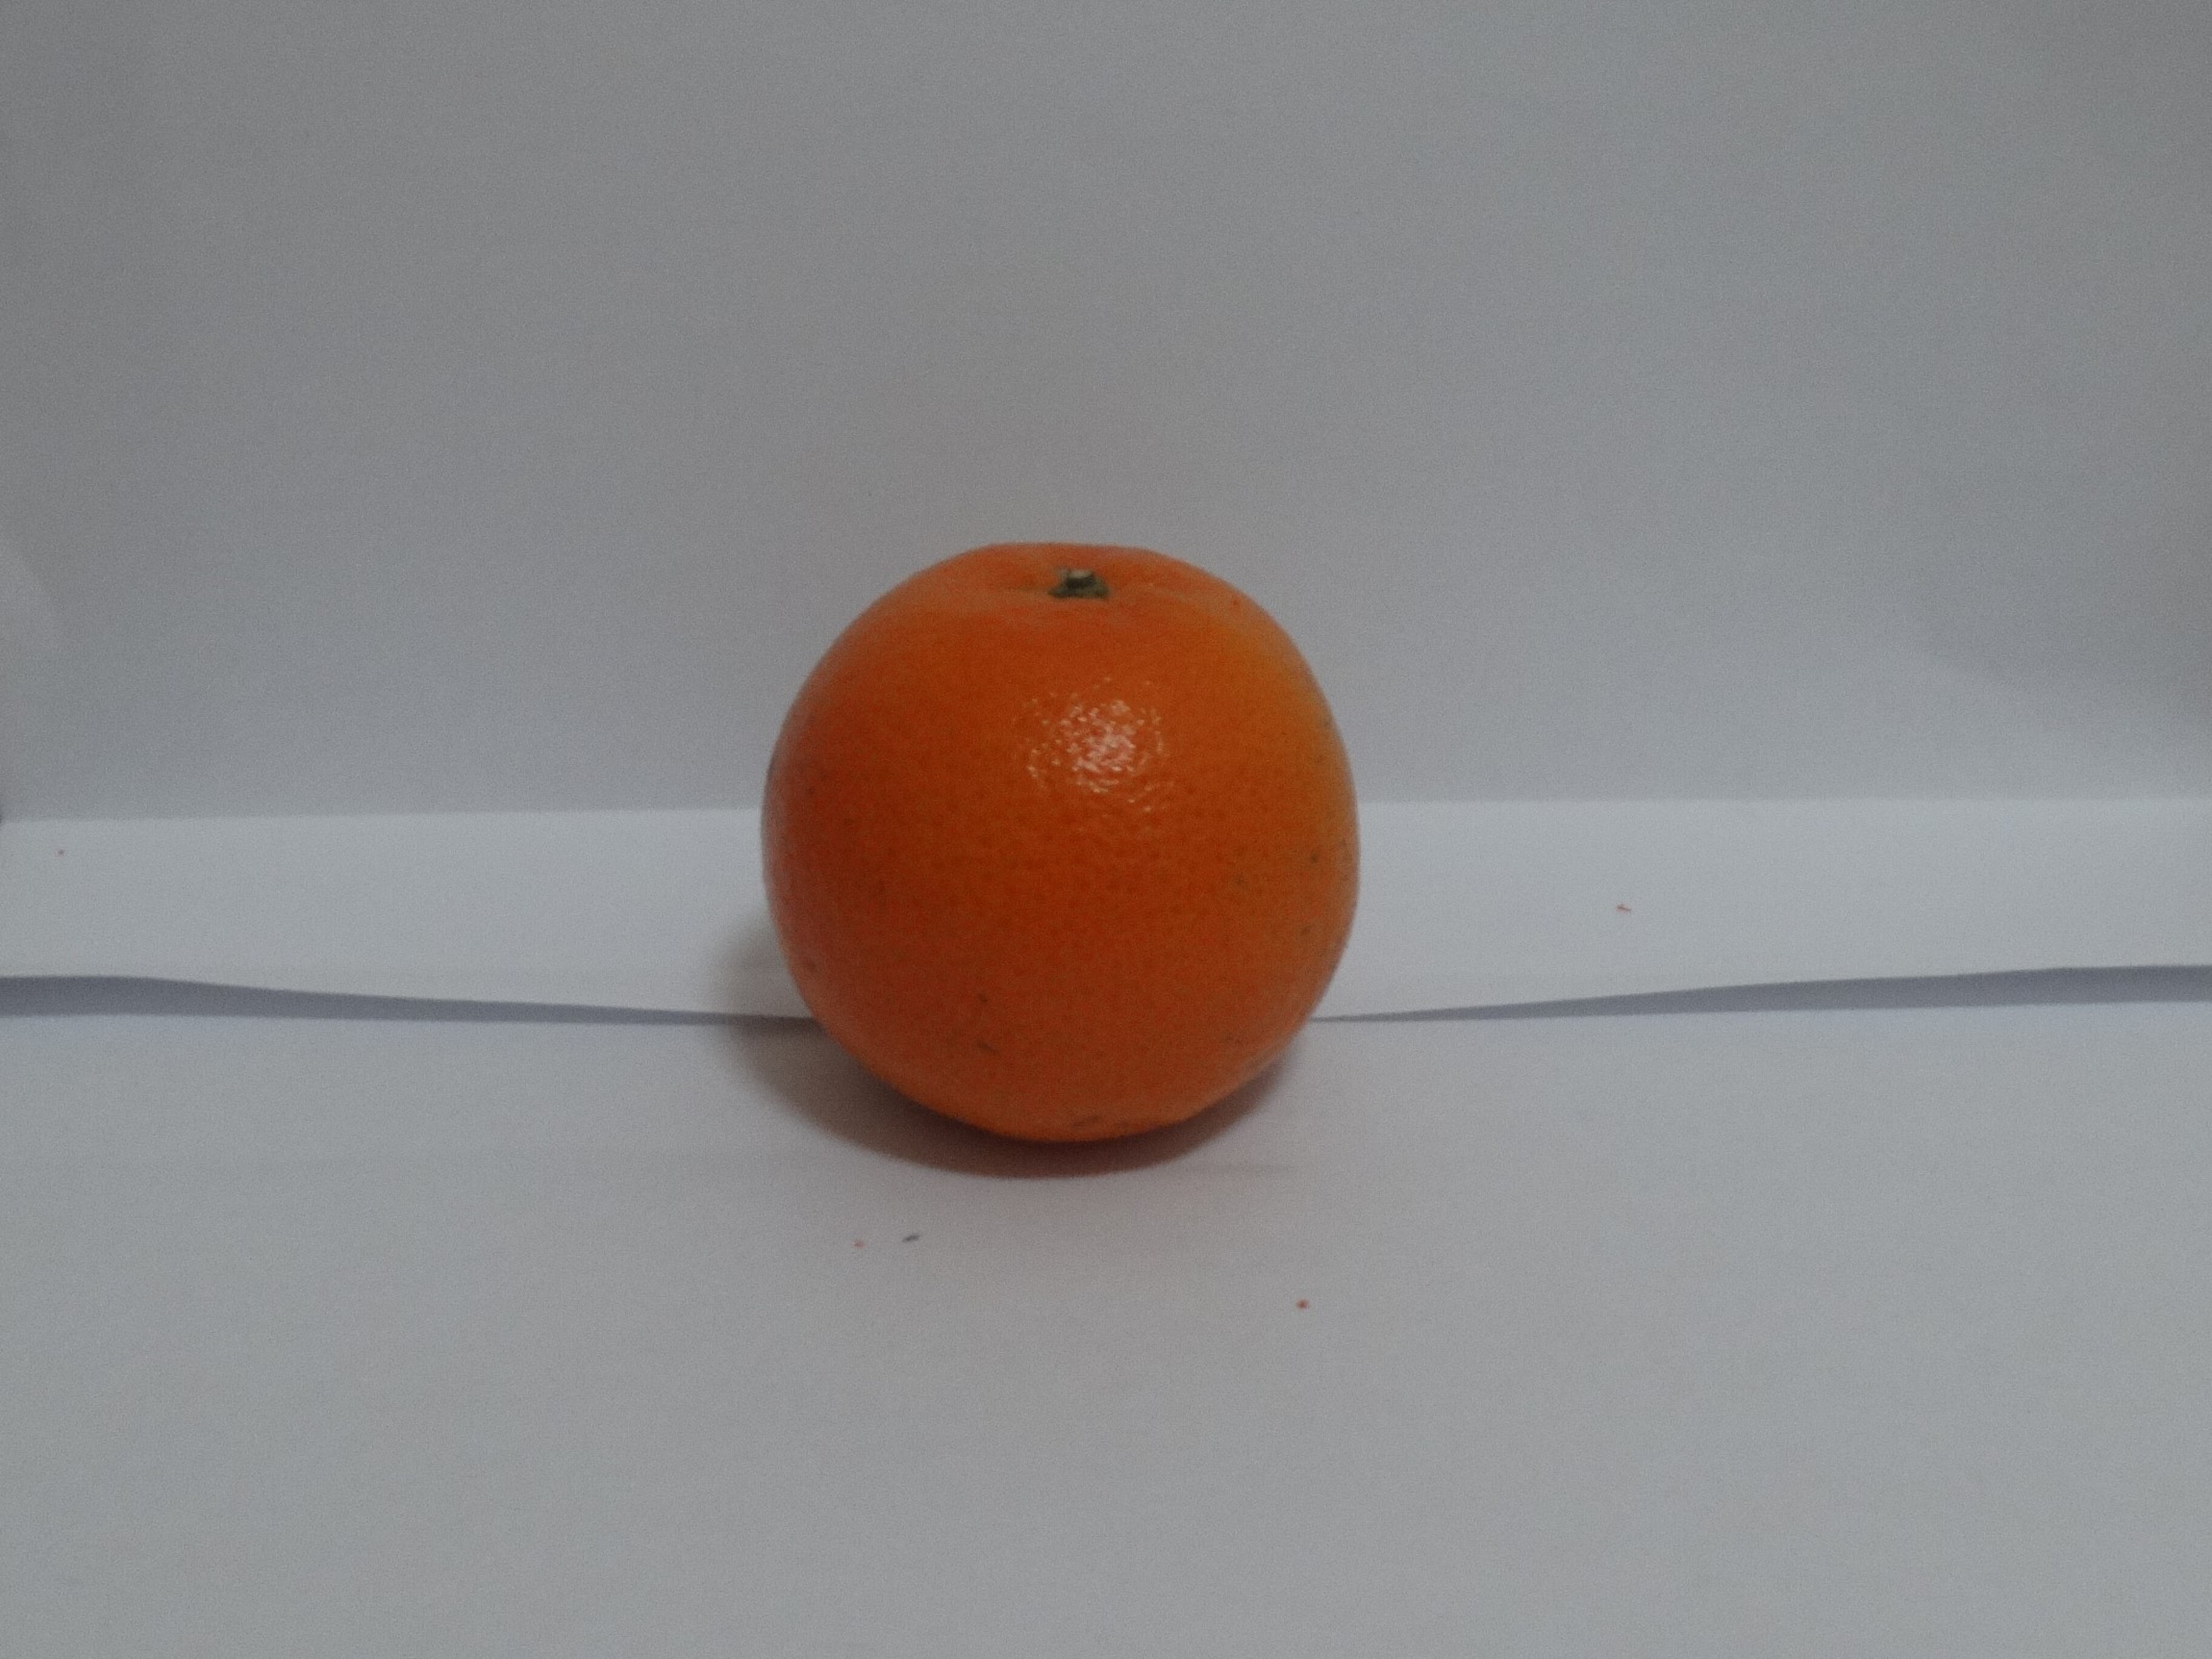
Citrus fruit variety: tankan